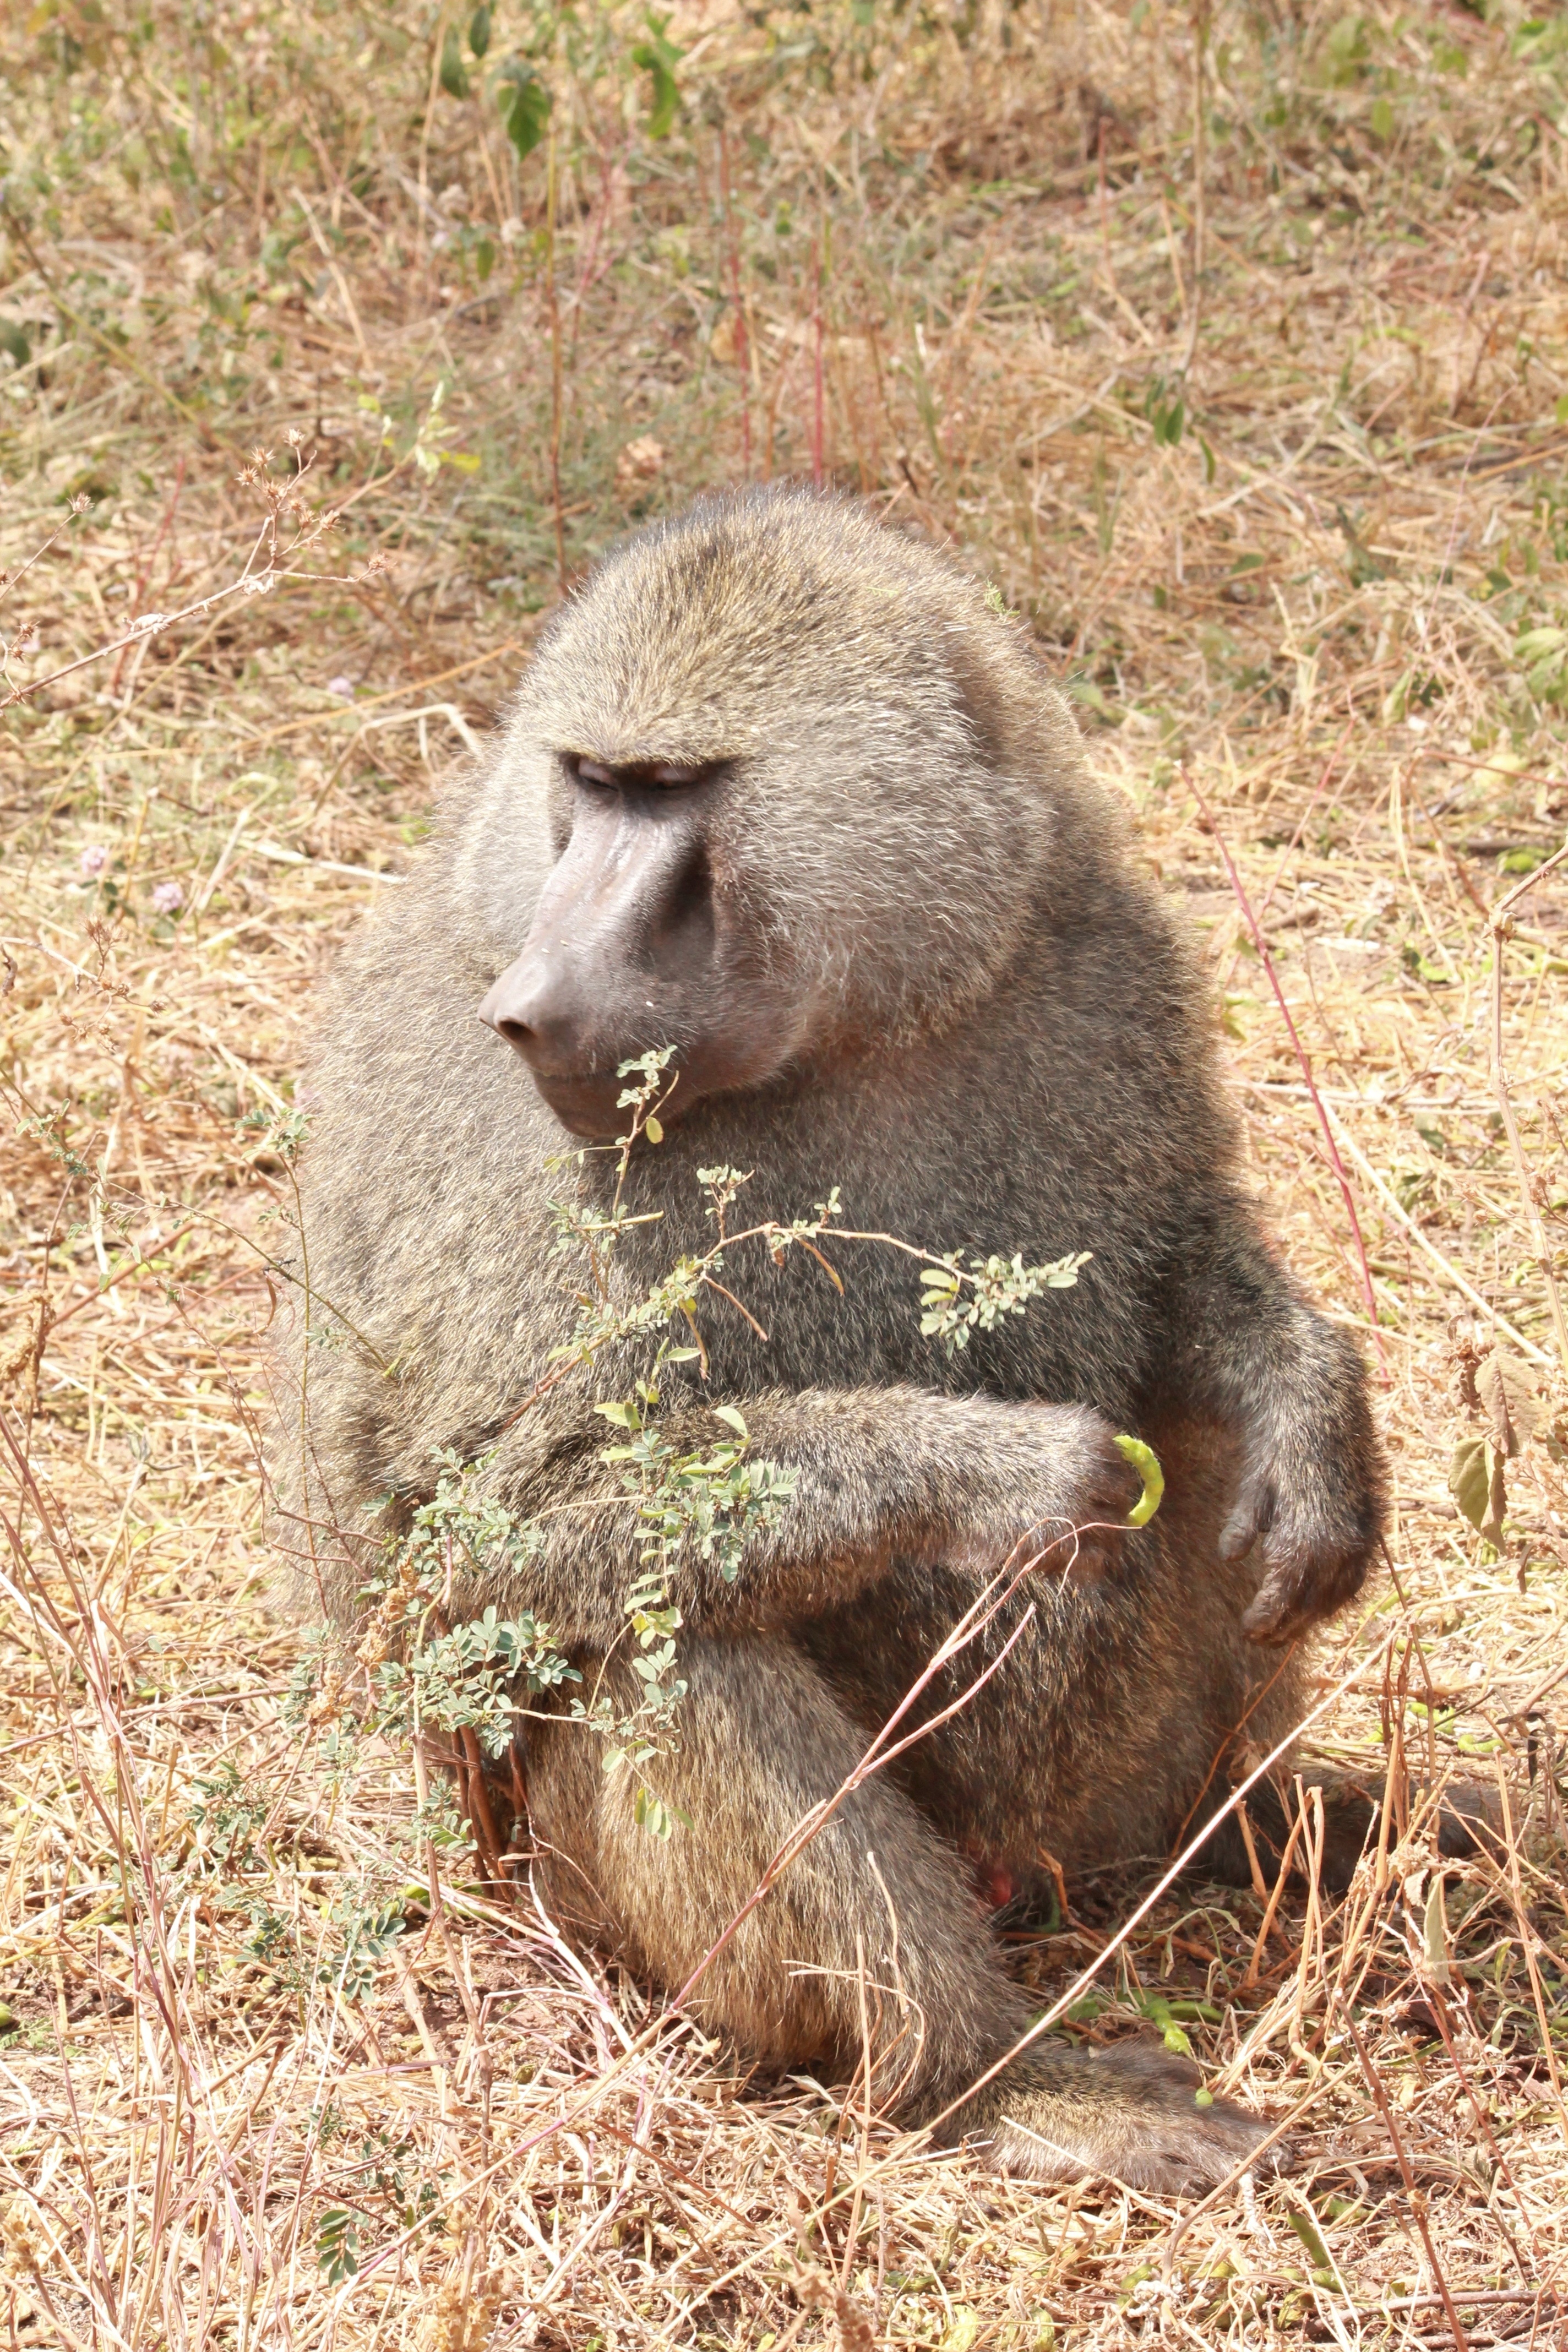
wildlife, africa, mammal, fauna, primate, baboon, animals, vertebrate, macaque, old world monkey